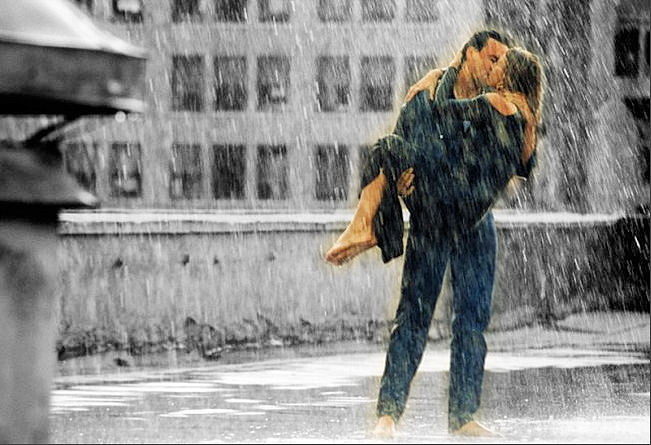
Weather: rain or strom